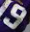
Number: 9